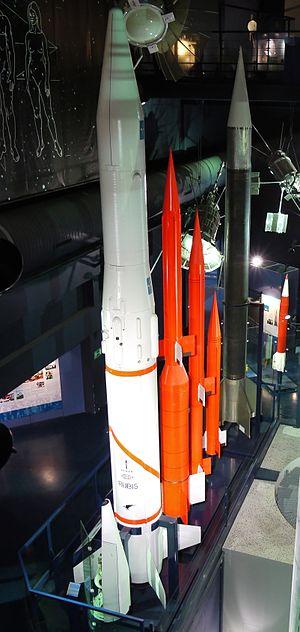
Fusée Rubis et fusées sondes Bélier, Centaure, Dragon et Véronique , Musée de l'Air et de l'Espace, Paris Le Bourget (France) Português: Foguetes de sondagem francêses. Da frente para o Fundo: Rubis (branco), Belier, Centaure, Dragon, (todos vermelhos) Veronique (preto) e Tacite (vermelho e branco), no Museu do Ar e Espaço em Le Bourget, Paris (França)